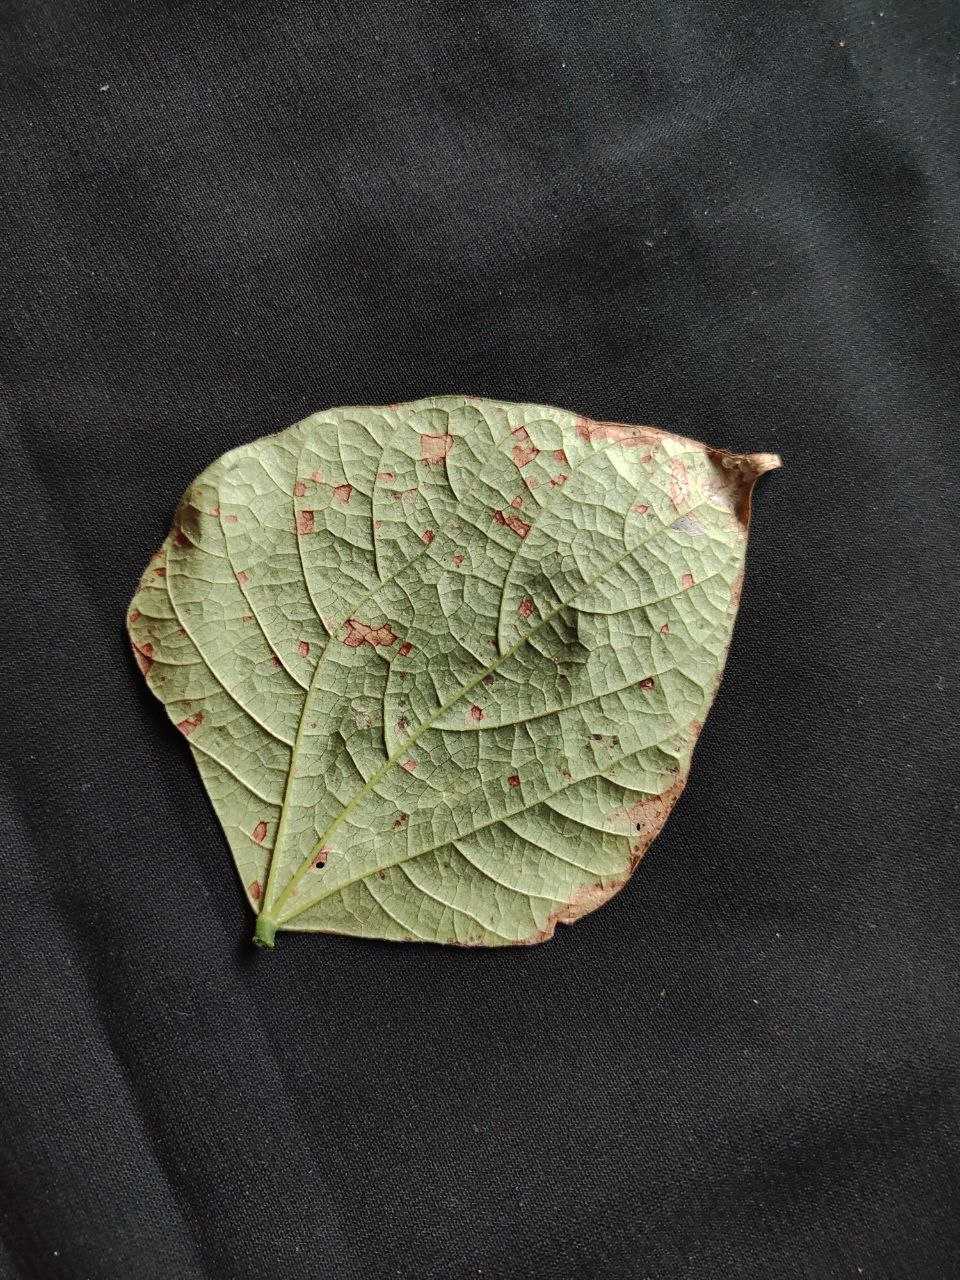
Crop: bean
Leaf condition: Rust